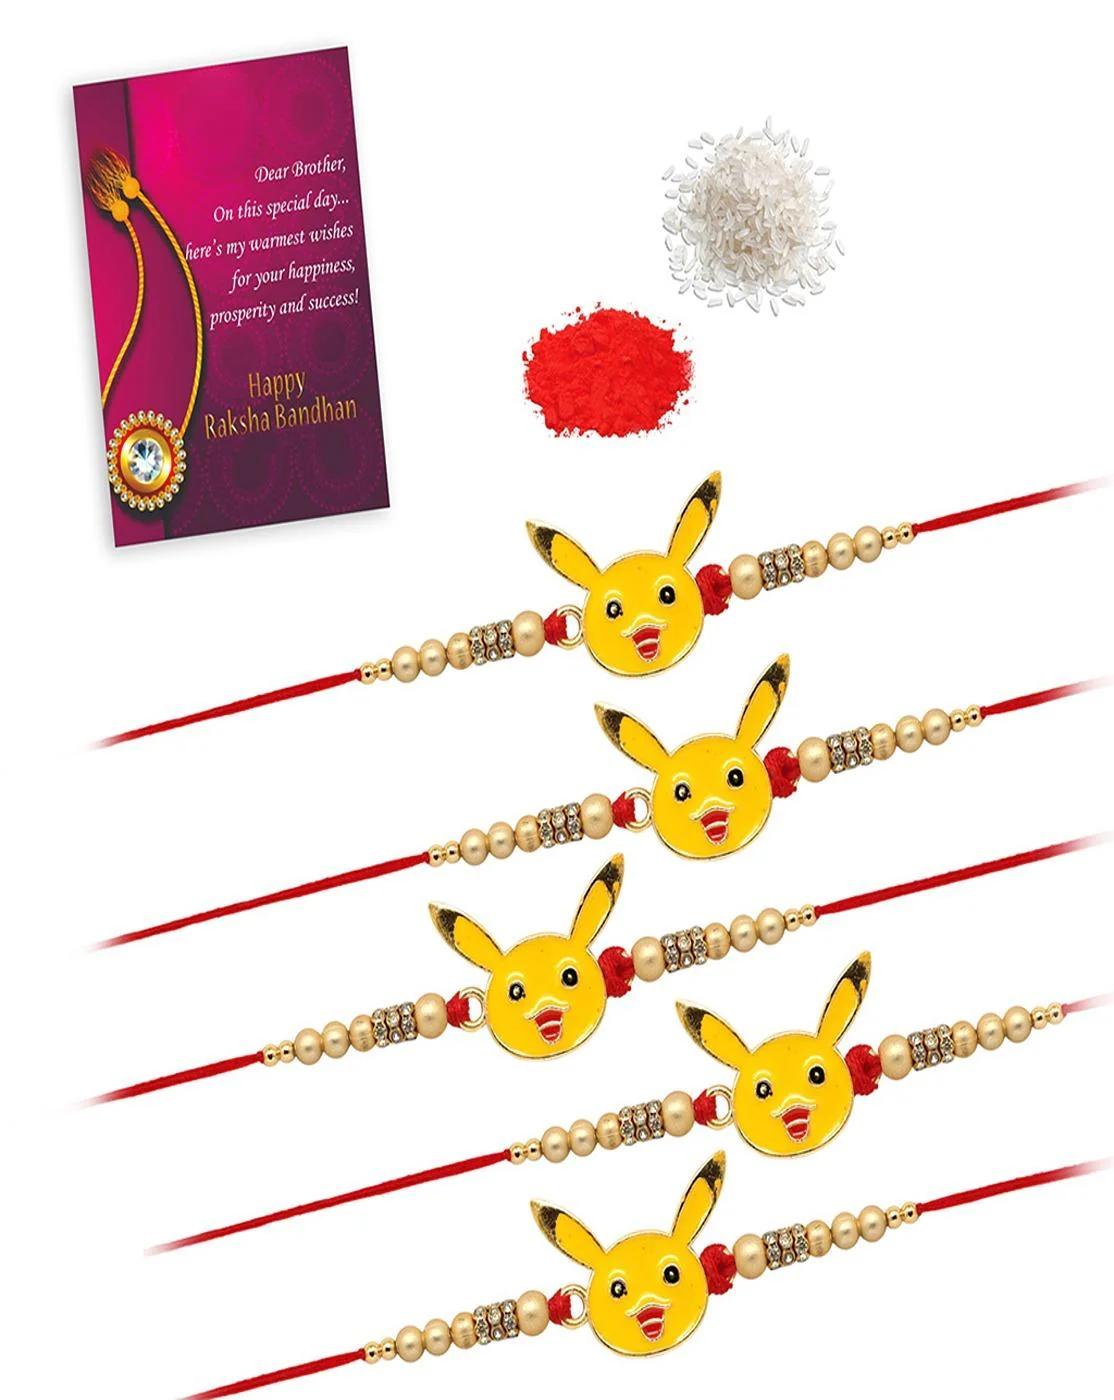
GLAMAA Floral Gold Plated Kundan and Pearl Rakhi Combo (Set of 3) with Roli Chawal and Raksha Bracelet Designer Rakhi for Men
Type: Rakhis
Brand: GLAMAA
Price: Rs. 279
 Rakhi Traditional Rakshabandhan Gift to Brothers from Beloved Sisters Rakshabandhan or Rakhi is a festival celebrating and honoring sibling love. It is love at its purest & deepest point. It is portrayed as the sister reminding the brother of the undying bond between—GLAMAA Festival Rakhi with Roli Chawal and Raksha Bandhan Card. Rakhi is the festival of expressing the feelings of love. Thus what can be better than expressing it to your loving brother by bringing a designer rakhi for him this year. In our range of designer rakhi, there is a vast choice for selecting the best one for your brother. The choice is in terms of designs, patterns, materials used and colors. So now depending on your suitability, you can choose the best designer rakhi gift to impress your brother. In fact, designer rakhis would be the one that your brother would also love to wear long after the celebration day of rakhi. A touch of modernity into the traditional and sacred thread of rakhi. The rakhi thread is introduced for the celebration of the festival of rakhi that is also known as ‘Raksha Bandhan’. Roli Chawal: The two most important ingredients of rakhi pooja thali is Roli and Chawal. Both are used for applying the auspicious tikka on the brother's forehead while performing the rituals of Raksha Bandhan. A sister has a heart filled with love and she prays strongly for her brother’s welfare and prosperity.
Features: Includes 5 Rakhi, Roli Chawal Tikka Pack Specially designed handcrafted traditional designer rakhi,Designer rakhi - a touch of modernity into the traditional and sacred thread of rakhi.,Rakhi is the festival of expressing the feelings of love. Thus what can be better than expressing it your loving brother by bringing a designer rakhi for him this year. In our range of designer rakhi, there is a vast choice for selecting the best one for
Included: Rakhi